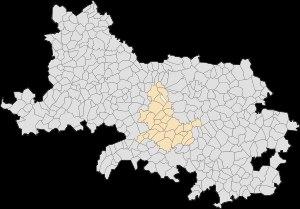
Gouves est une commune française située dans le département du Pas-de-Calais en région Hauts-de-France.